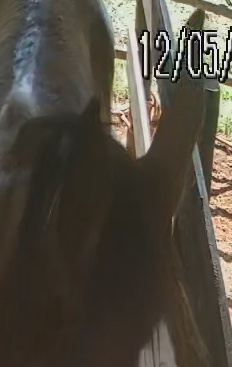
Face region: ears (position_of_ears)
Pain indicator: not_present